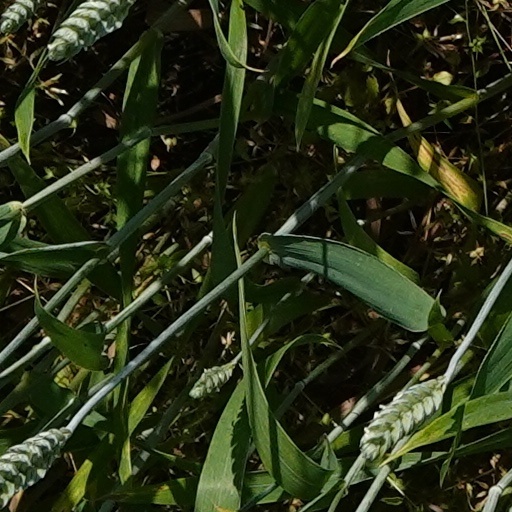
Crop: wheat